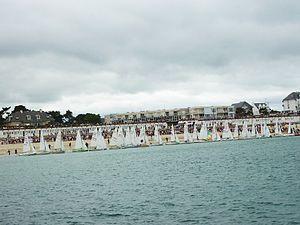
départ des 24h de la voile 2010
Une régate est une course de vitesse entre plusieurs bateaux, sur un parcours fermé. Le terme désigne généralement une compétition à la rame ou à la voile, mais il peut s'appliquer également aux bateaux à moteur.
Les 24 heures de la voile sont une manifestation sportive et culturelle organisée par la municipalité de Trégastel dans les Côtes-d'Armor. Elle se déroule chaque été, au cours du mois d'août, et rassemble de nombreuses associations. La course sportive en mer, est gérée par le Club Nautique de Trégastel, et les associations Trégastelloises s'associent à la municipalité pour organiser la fête à terre. La 48ᵉ édition des 24 Heures de la Voile aura lieu les 15 et 16 août 2020. Cette manifestation est retransmise sur les ondes FM par la radio Millenium 102.5 FM ou www.station-millenium.com. Bien que très difficile pour les équipages, cette course reste un moment de fête et chaque année au moins un équipage fait la course déguisé.